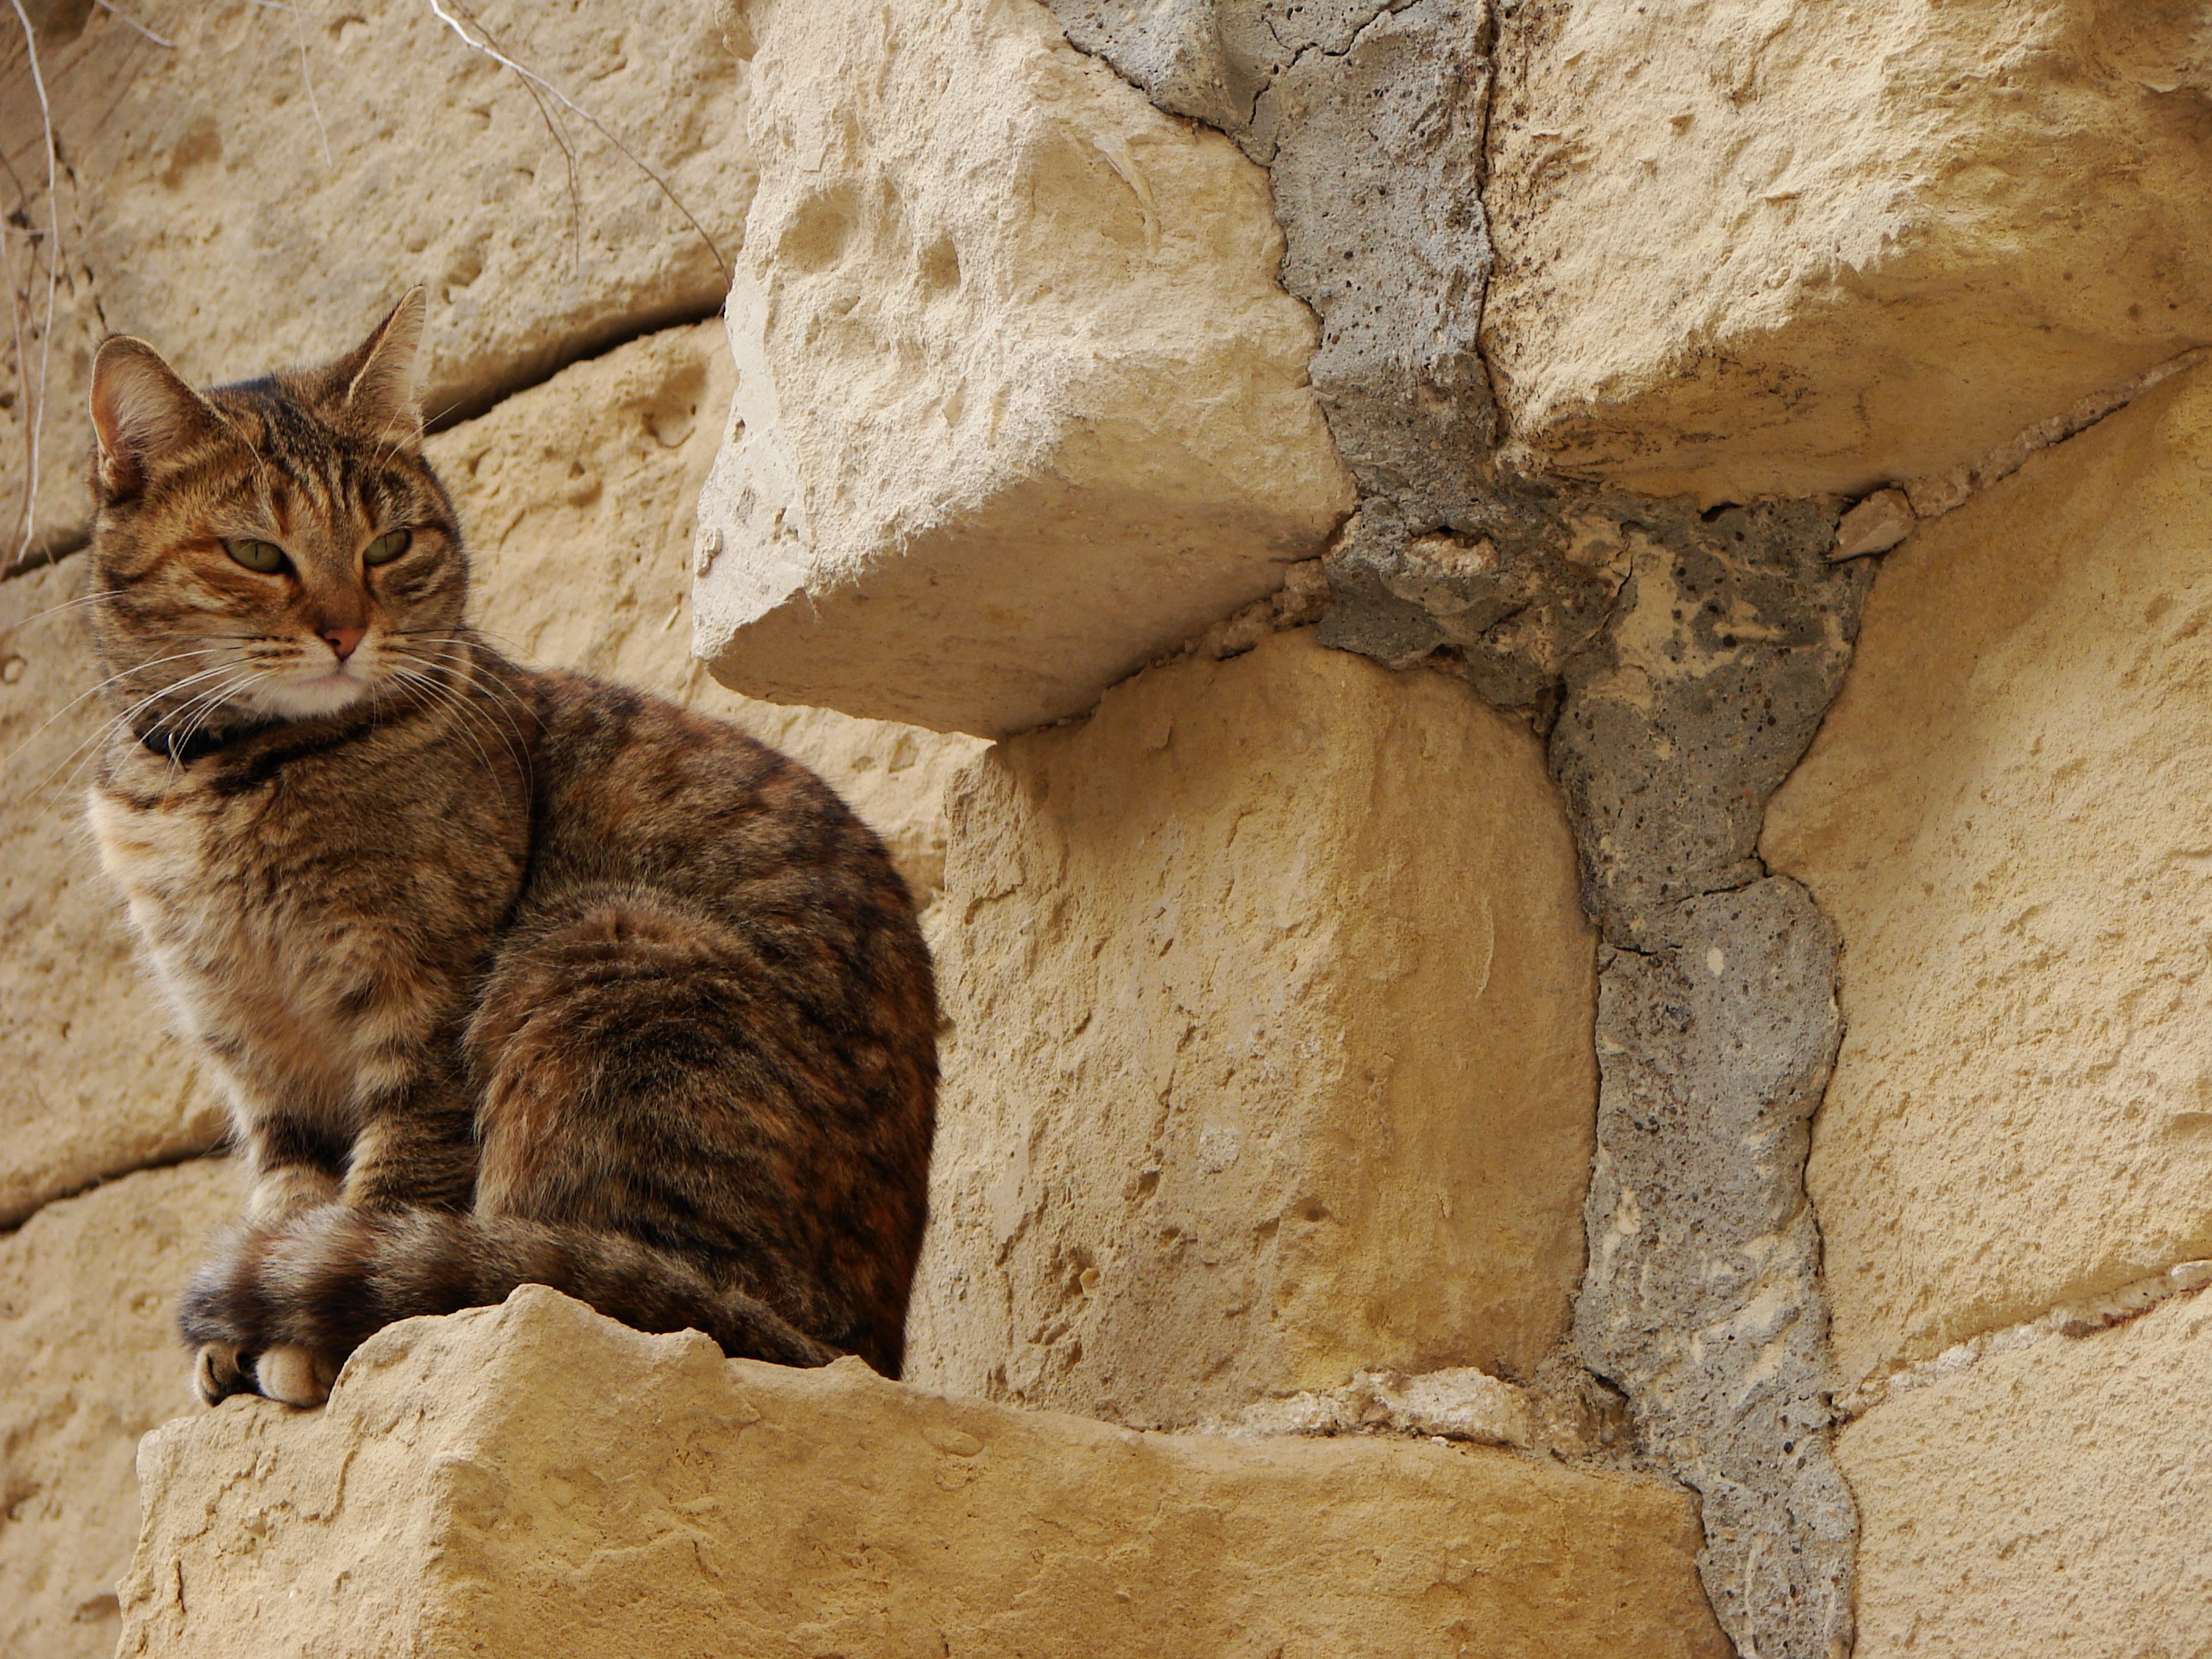
wildlife, cat, mammal, fauna, stones, temple, vertebrate, limestone, wild cat, small to medium sized cats, cat like mammal